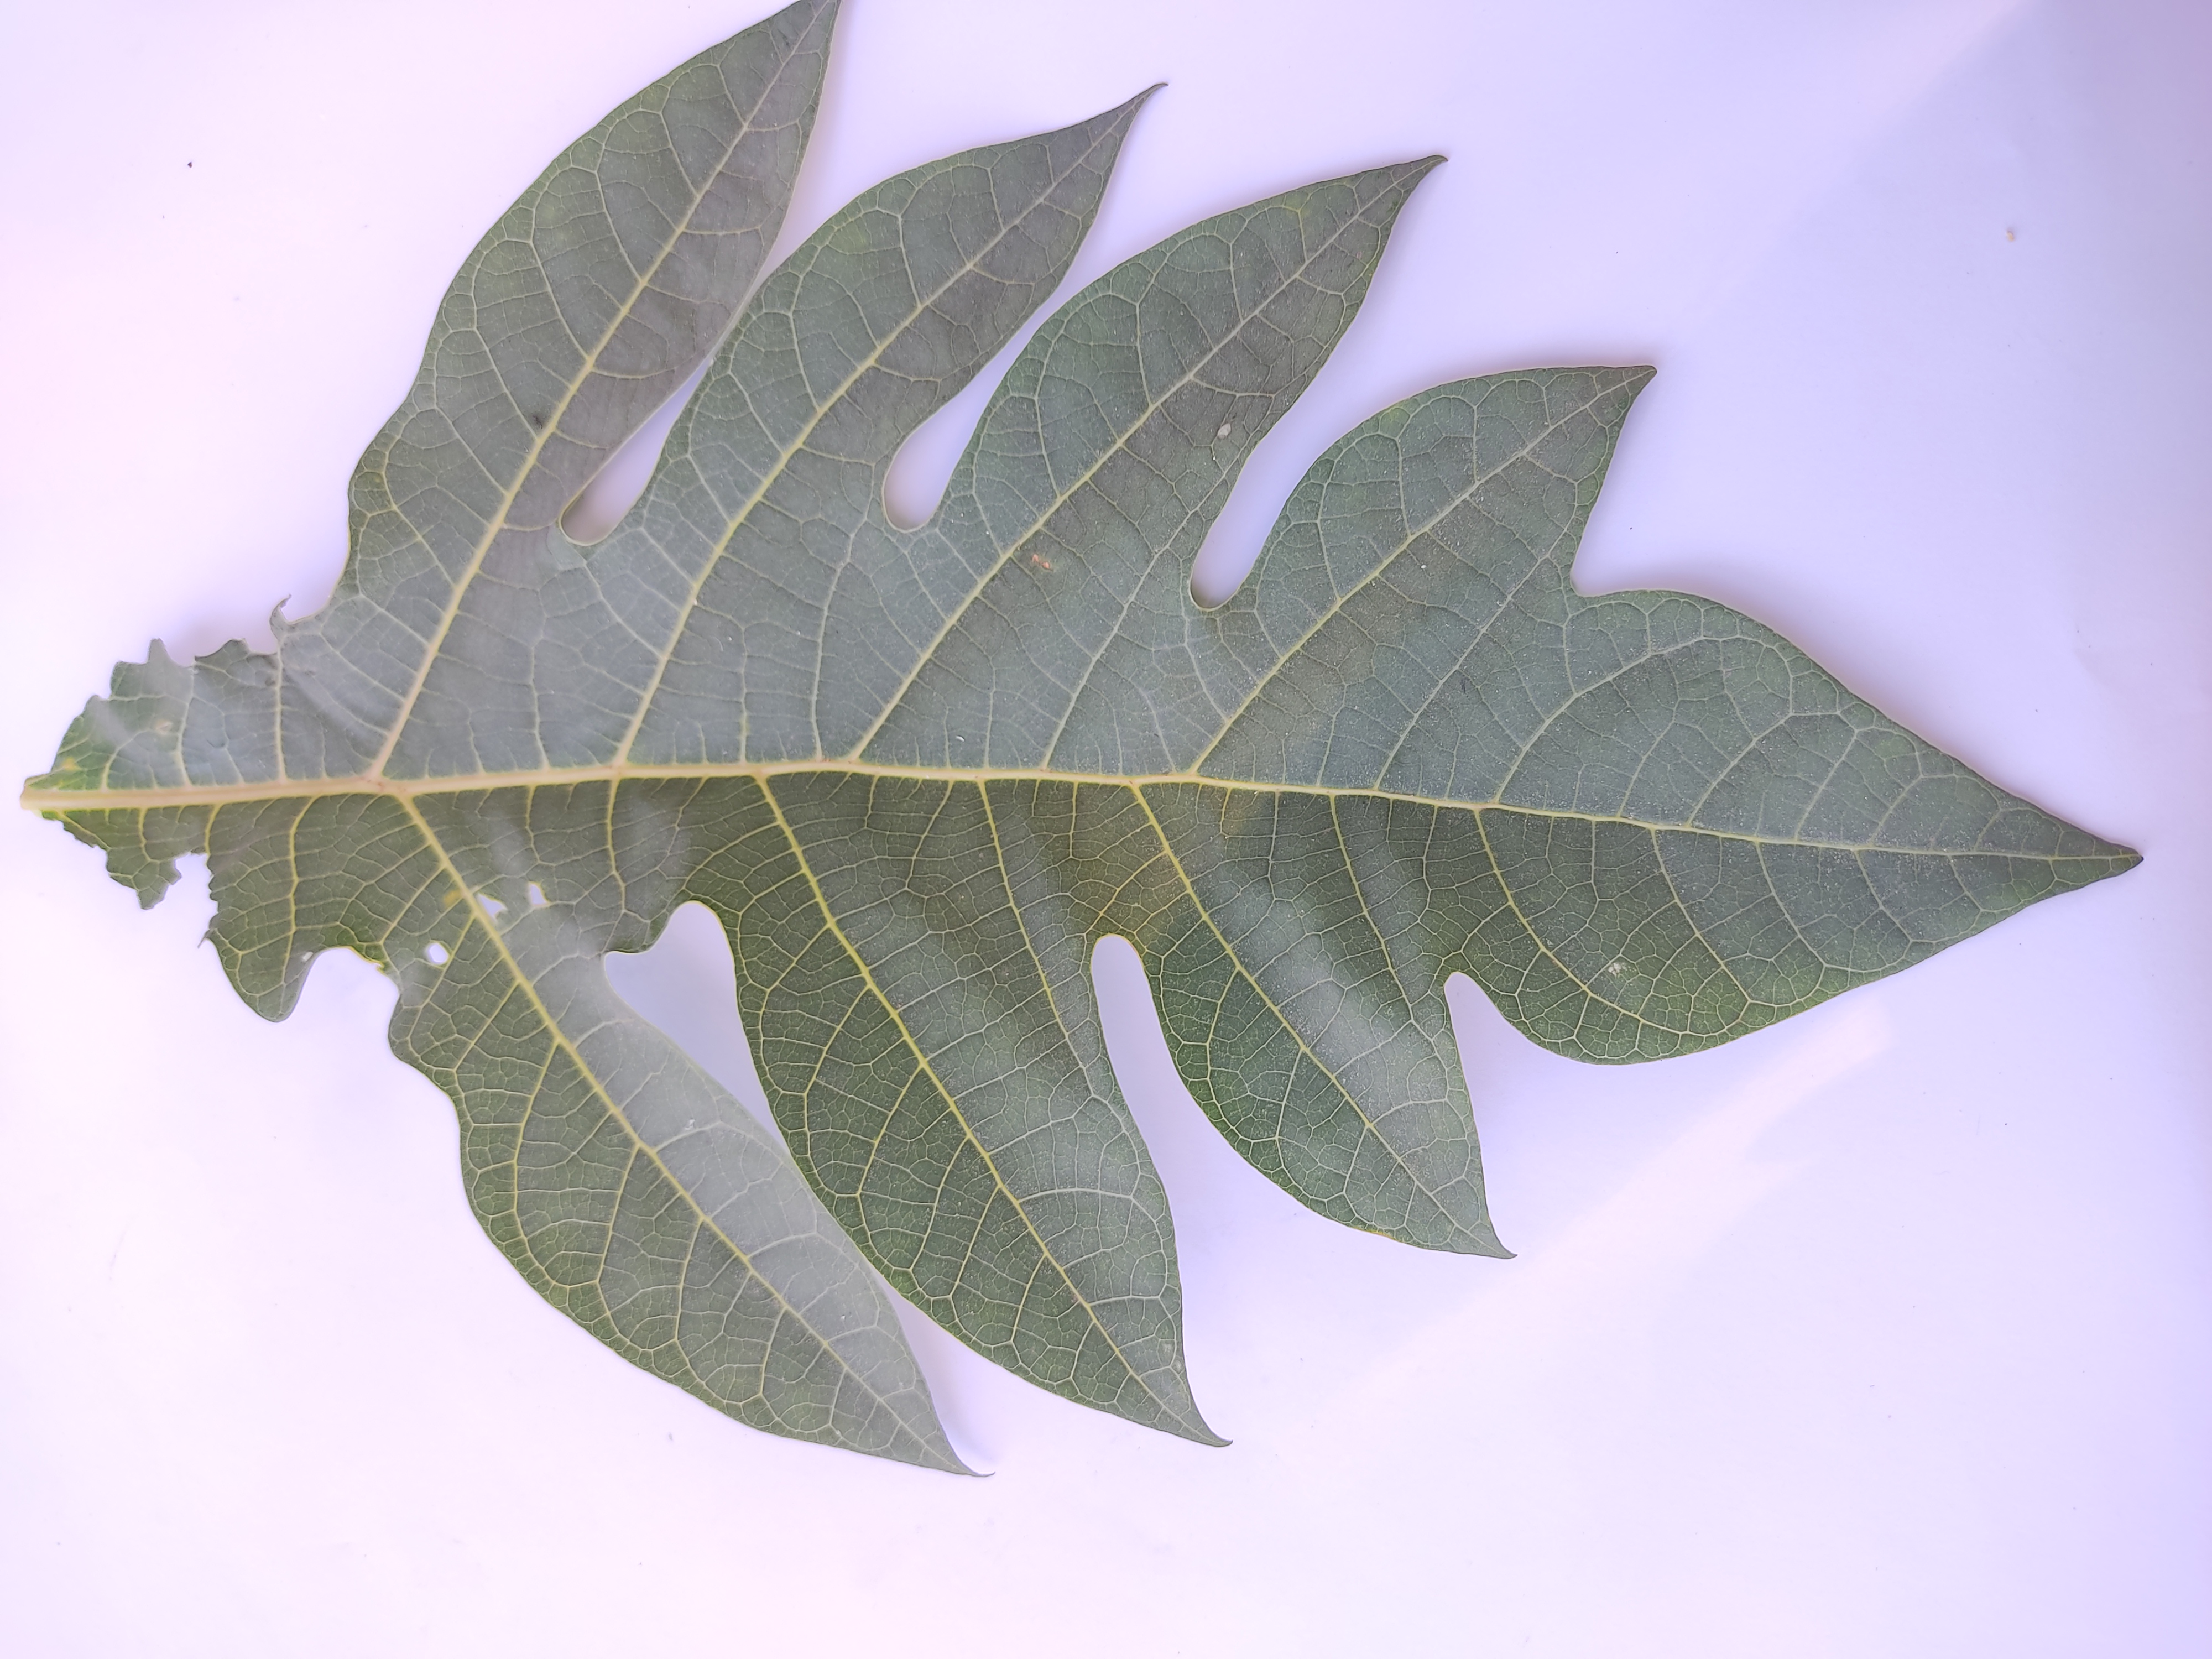
Label: Mealybug